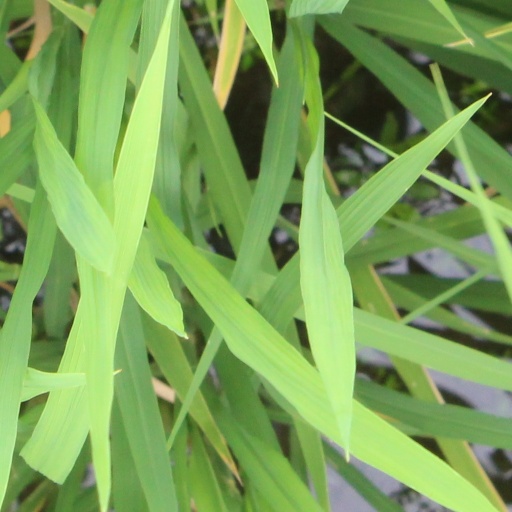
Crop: rice